Eidfjord

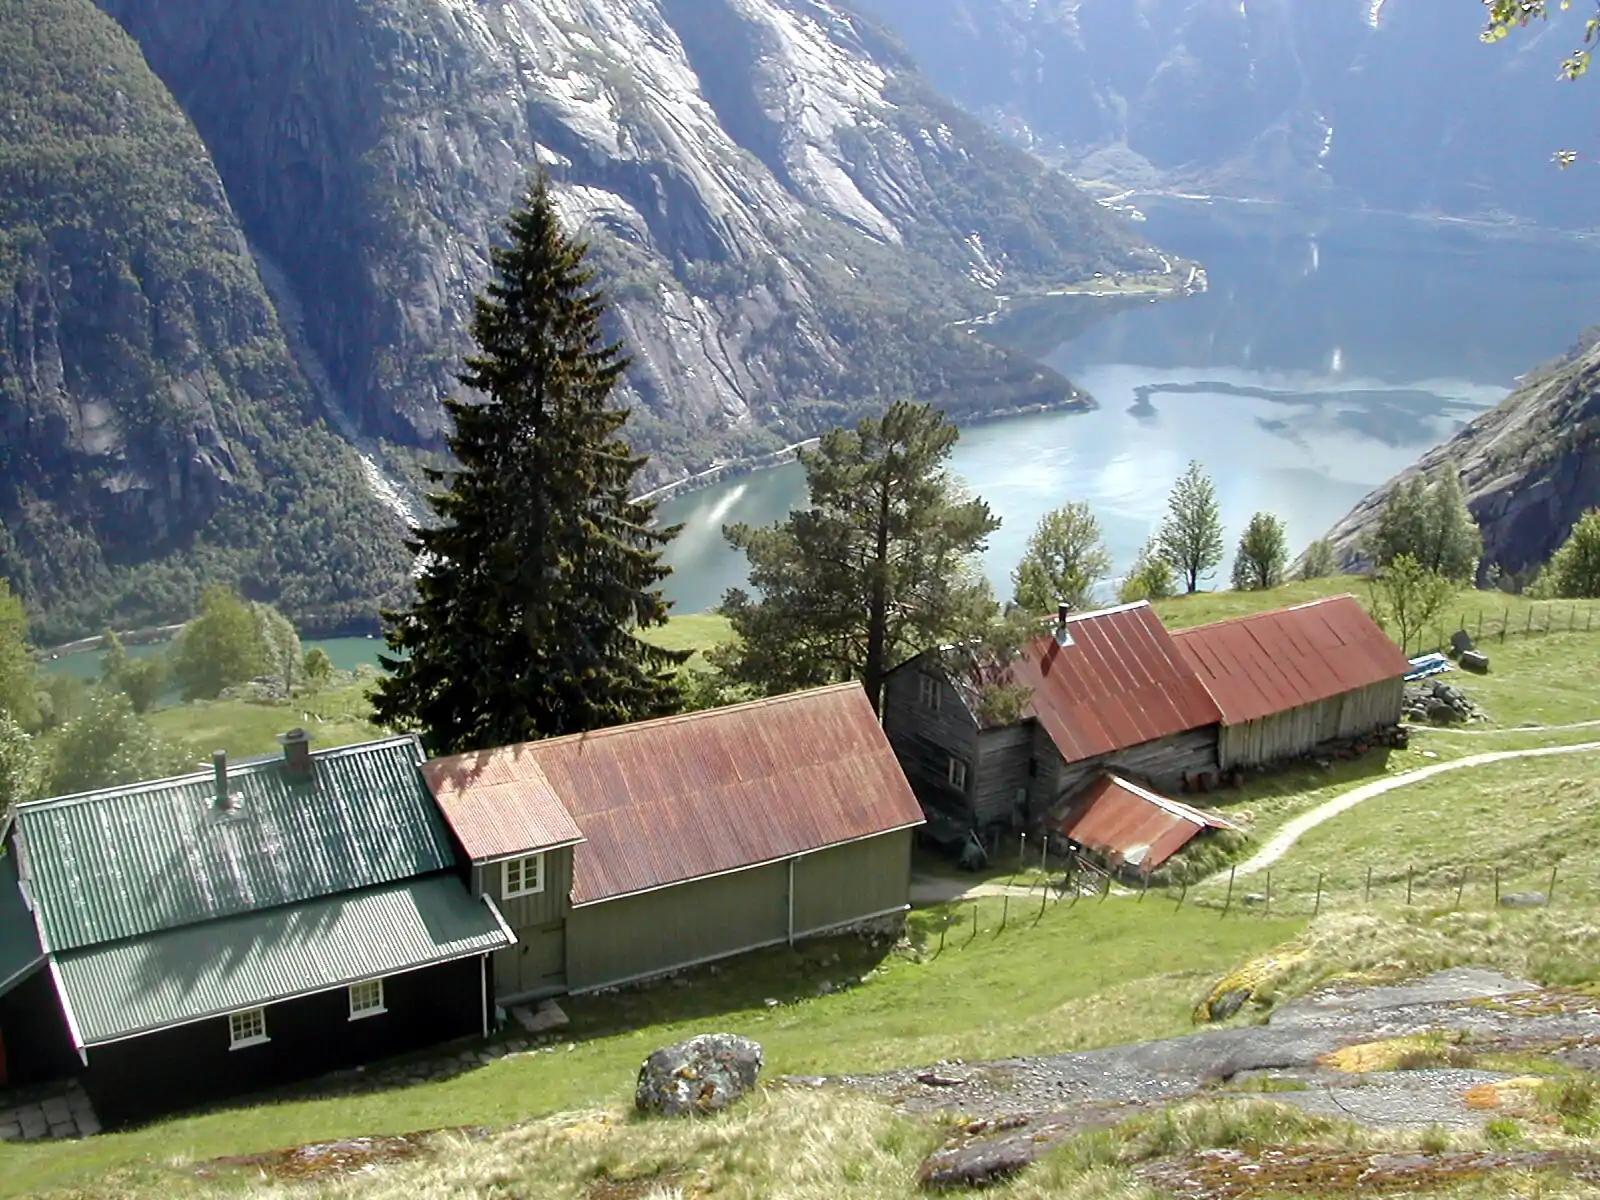
View of the Kjeåsen mountain farm

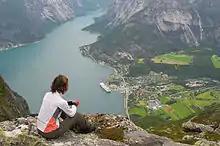
View overlooking the village of Eidfjord

Eidfjord is situated at the end of the Eid Fjord, an inner branch of the large Hardangerfjorden. The village of Eidfjord is a major cruise ship port of call and has plans to install a power connection big enough for ships to turn off their engines . Eidfjord has several tourist sites, like the Sima Power Plant which is built into the mountain itself, the Måbødalen valley, and the Vøringsfossen waterfall which has a free fall of . Large parts of the Hardangervidda (Europe's largest mountain plateau) are located in Eidfjord. The Hardangervidda Natursenter, a visitors centre and museum for Hardangervidda National Park, is located in Øvre Eidfjord.